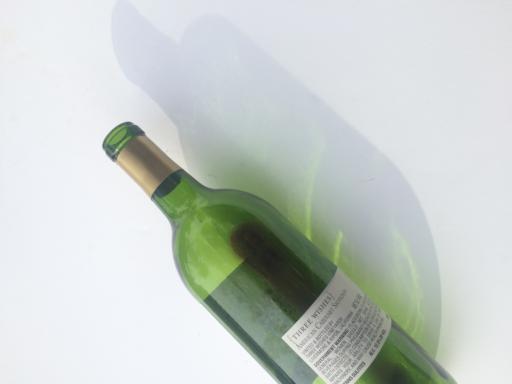
Label: glass